National Association for Women's Suffrage (Sweden)

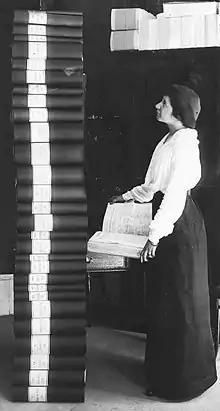
Elin Wägner and the result of the collection of names in favor of women suffrage in 1914

The Swedish Society for Women's Suffrage regarded the more violent methods of the British Suffragettes to be non-constructive and did not wish to be associated with them, as they feared that this would erase all sympathy for the issue. Only one street demonstration was ever organised by the society. After a motion of women's suffrage was voted down in 1918, the participants marched with three banners representing people without the right to vote. The first banner showed a male criminal in prison; the second a male patient in a mental hospital; and the third banner the respected author Selma Lagerlöf, member of the Royal Swedish Academy. This demonstration was organized by Frigga Carlberg of the Gothenburg section, which was the most radical of the sections. It was also Carlberg who once invited Sylvia Pankhurst as a speaker. These were exceptions.